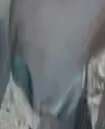
Face region: mouth_nostrils (mouth_chin_nostrils_and_profile)
Pain indicator: obviously_present